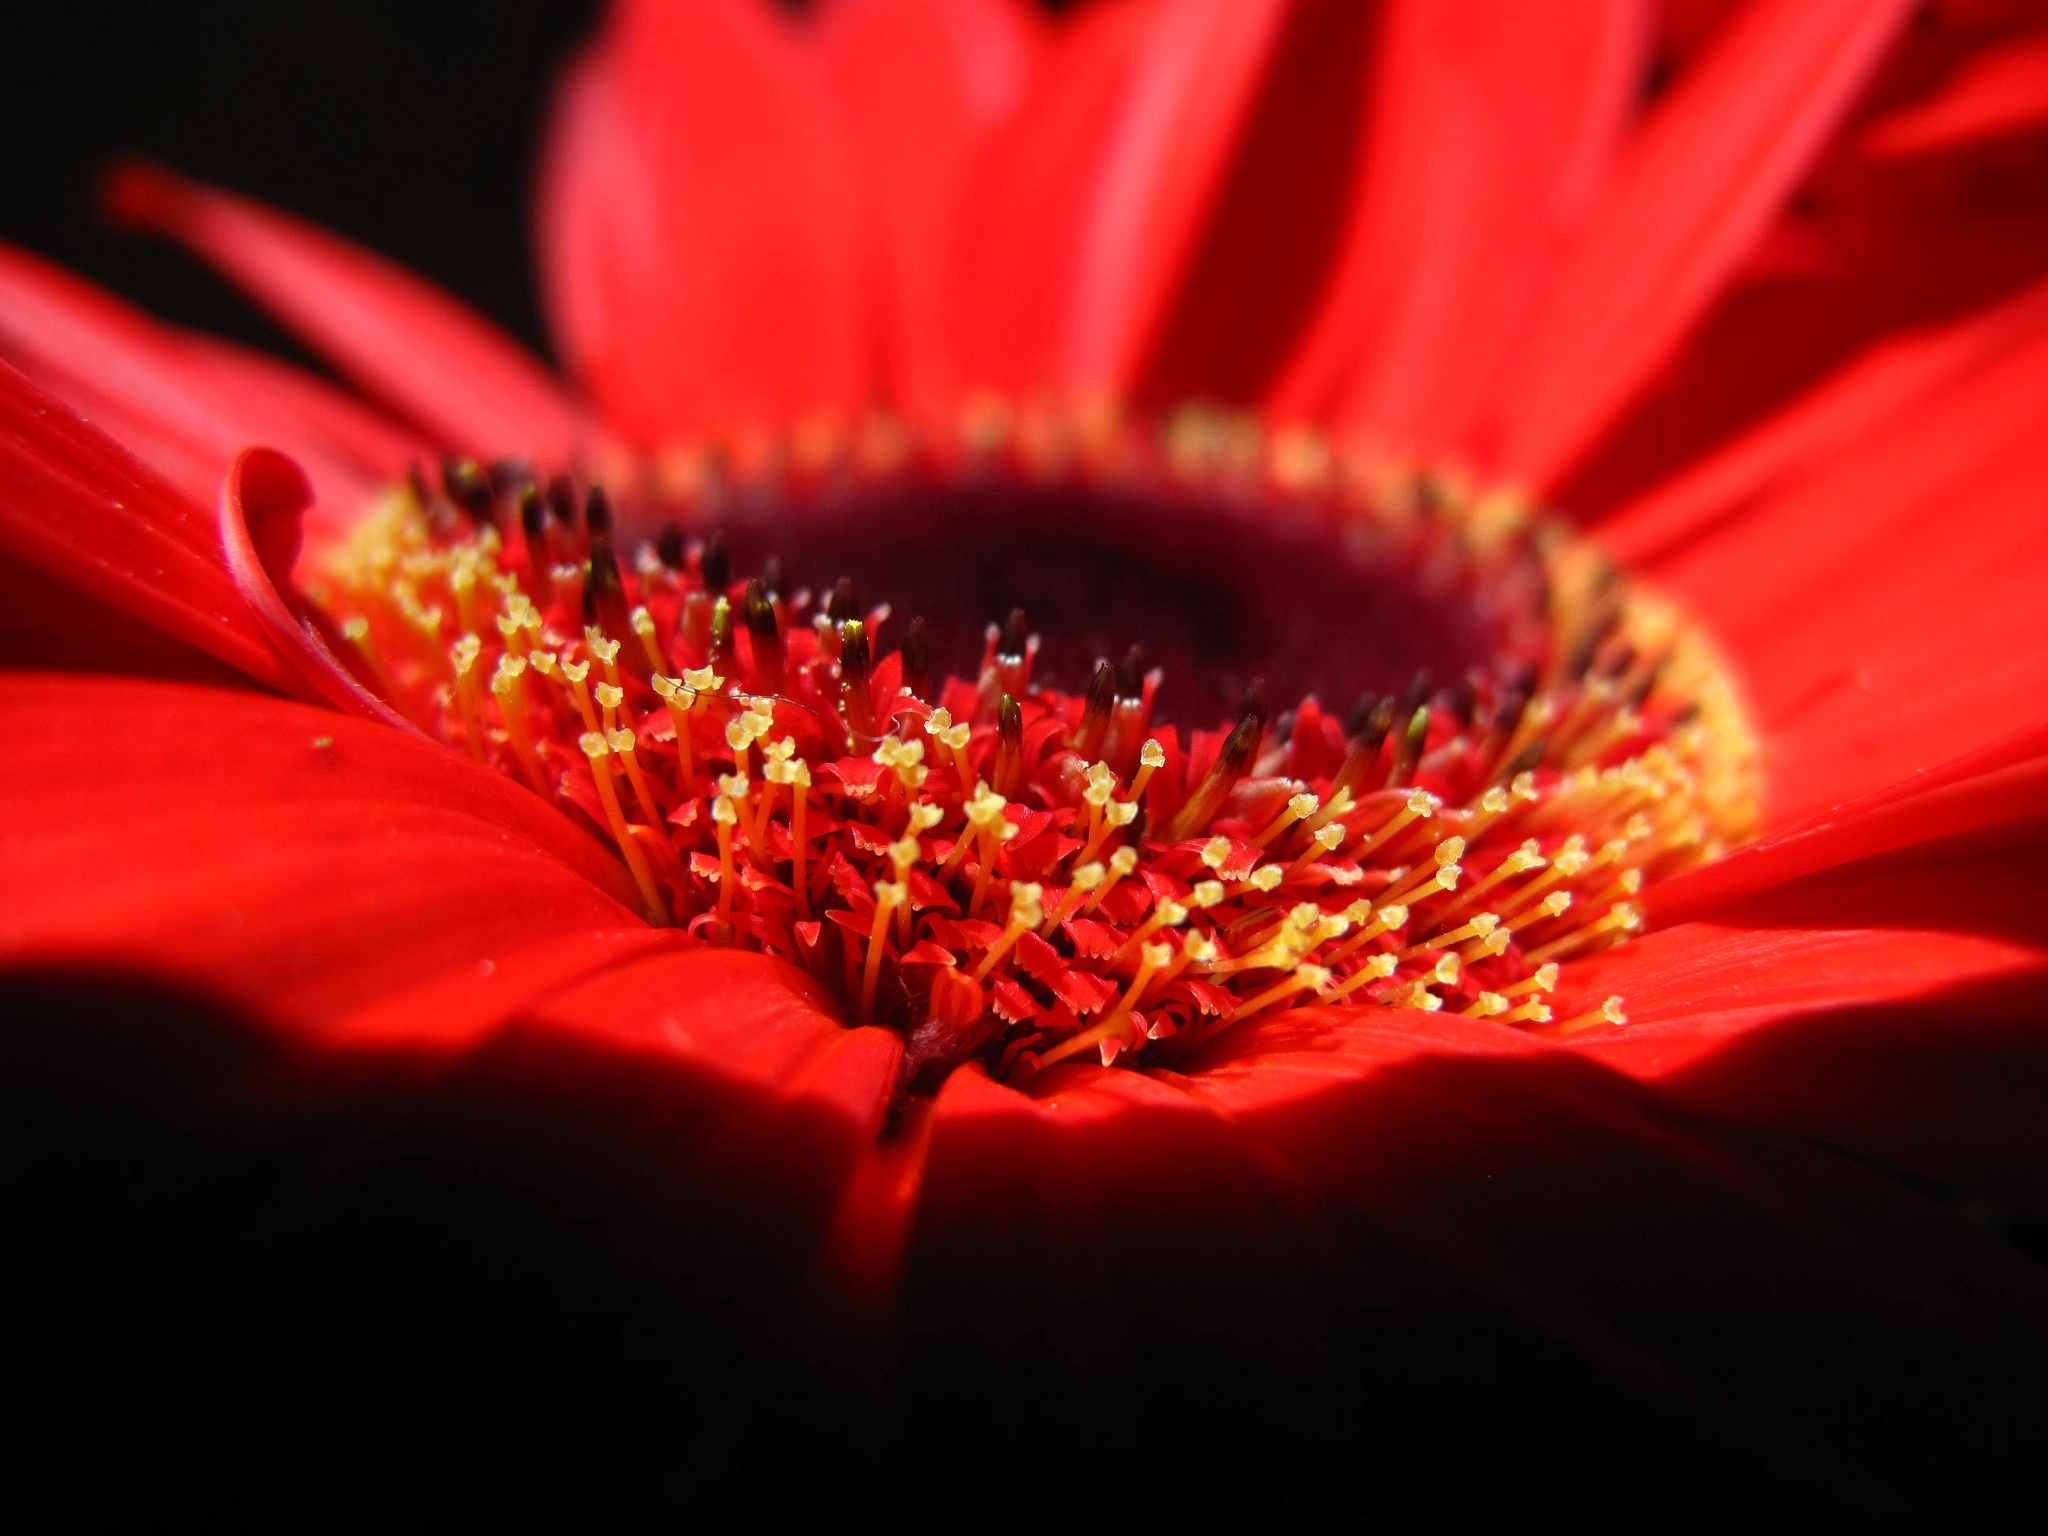
nature, plant, photography, leaf, flower, petal, pollen, green, red, macro, botany, yellow, garden, flora, plants, flowers, close up, petals, wallpaper, gerbera, flowering, macro photography, black background, flowering plant, daisy family, gerberra, yellow heart, plant stem, land plant